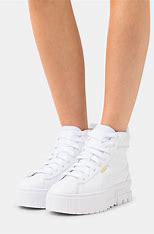
Brand: Puma
Model: Mayze